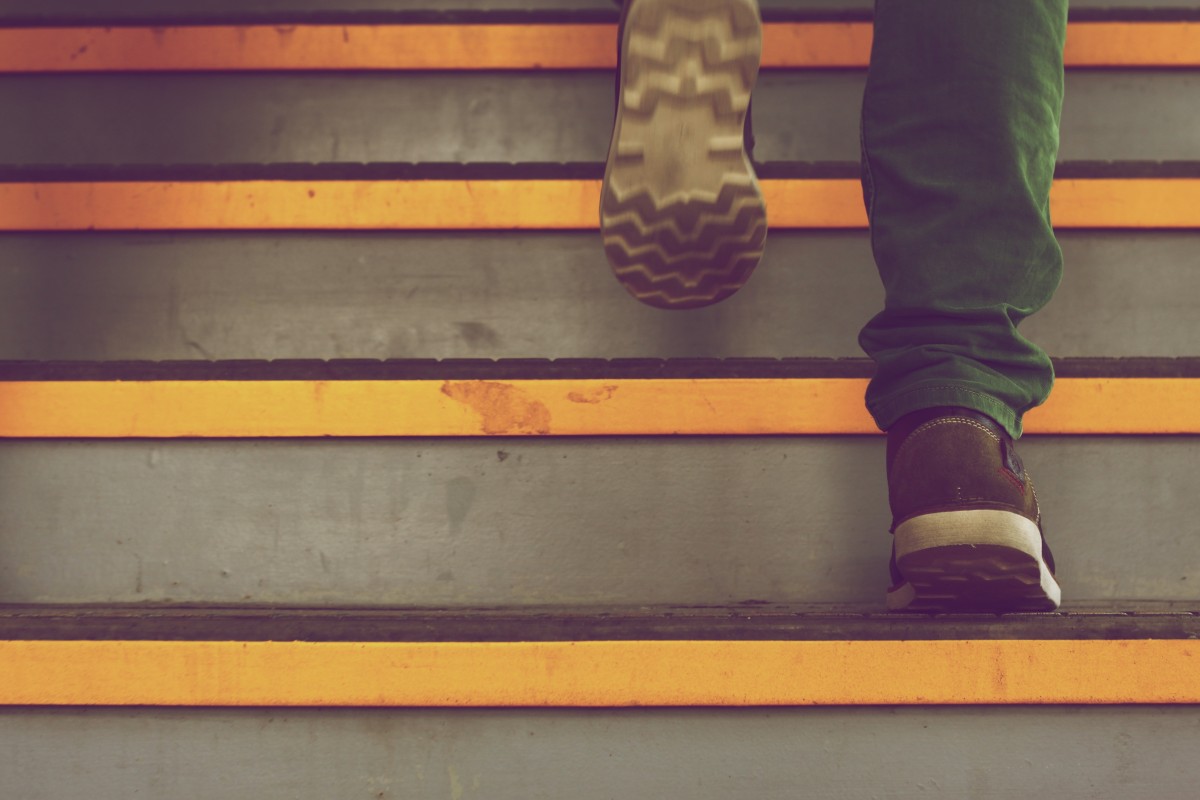
Tags: wood, stair, floor, number, wall, step, ascend, red, color, blue, yellow